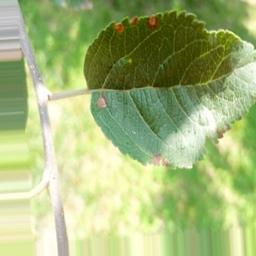
Label: Alternaria